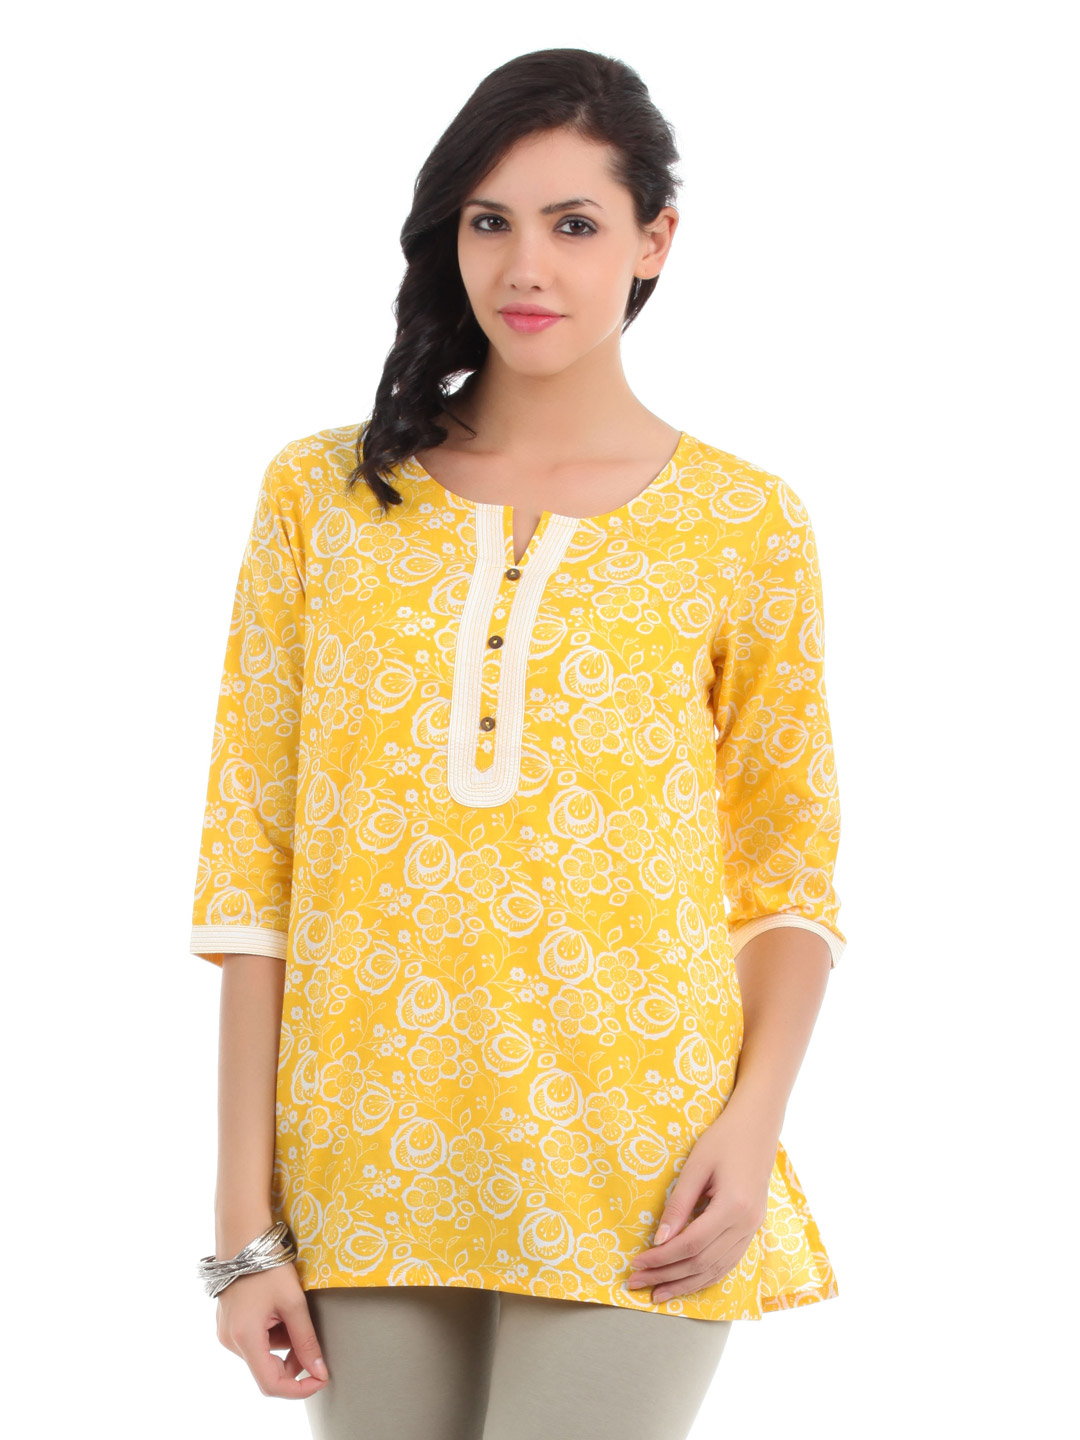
Aurelia Women Yellow Kurti
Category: Apparel / Topwear / Kurtis
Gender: Women
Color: Yellow
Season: Summer 2012
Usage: Ethnic